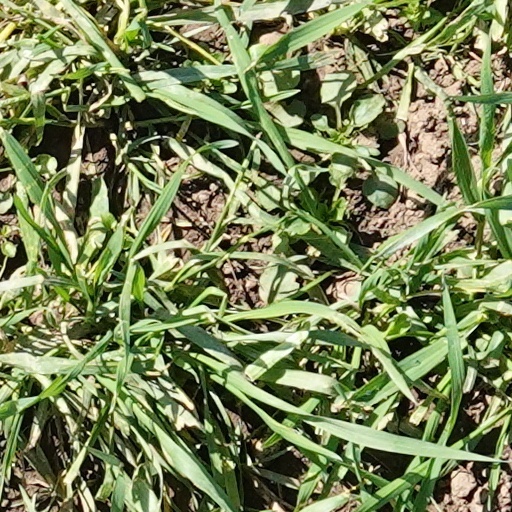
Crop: wheat